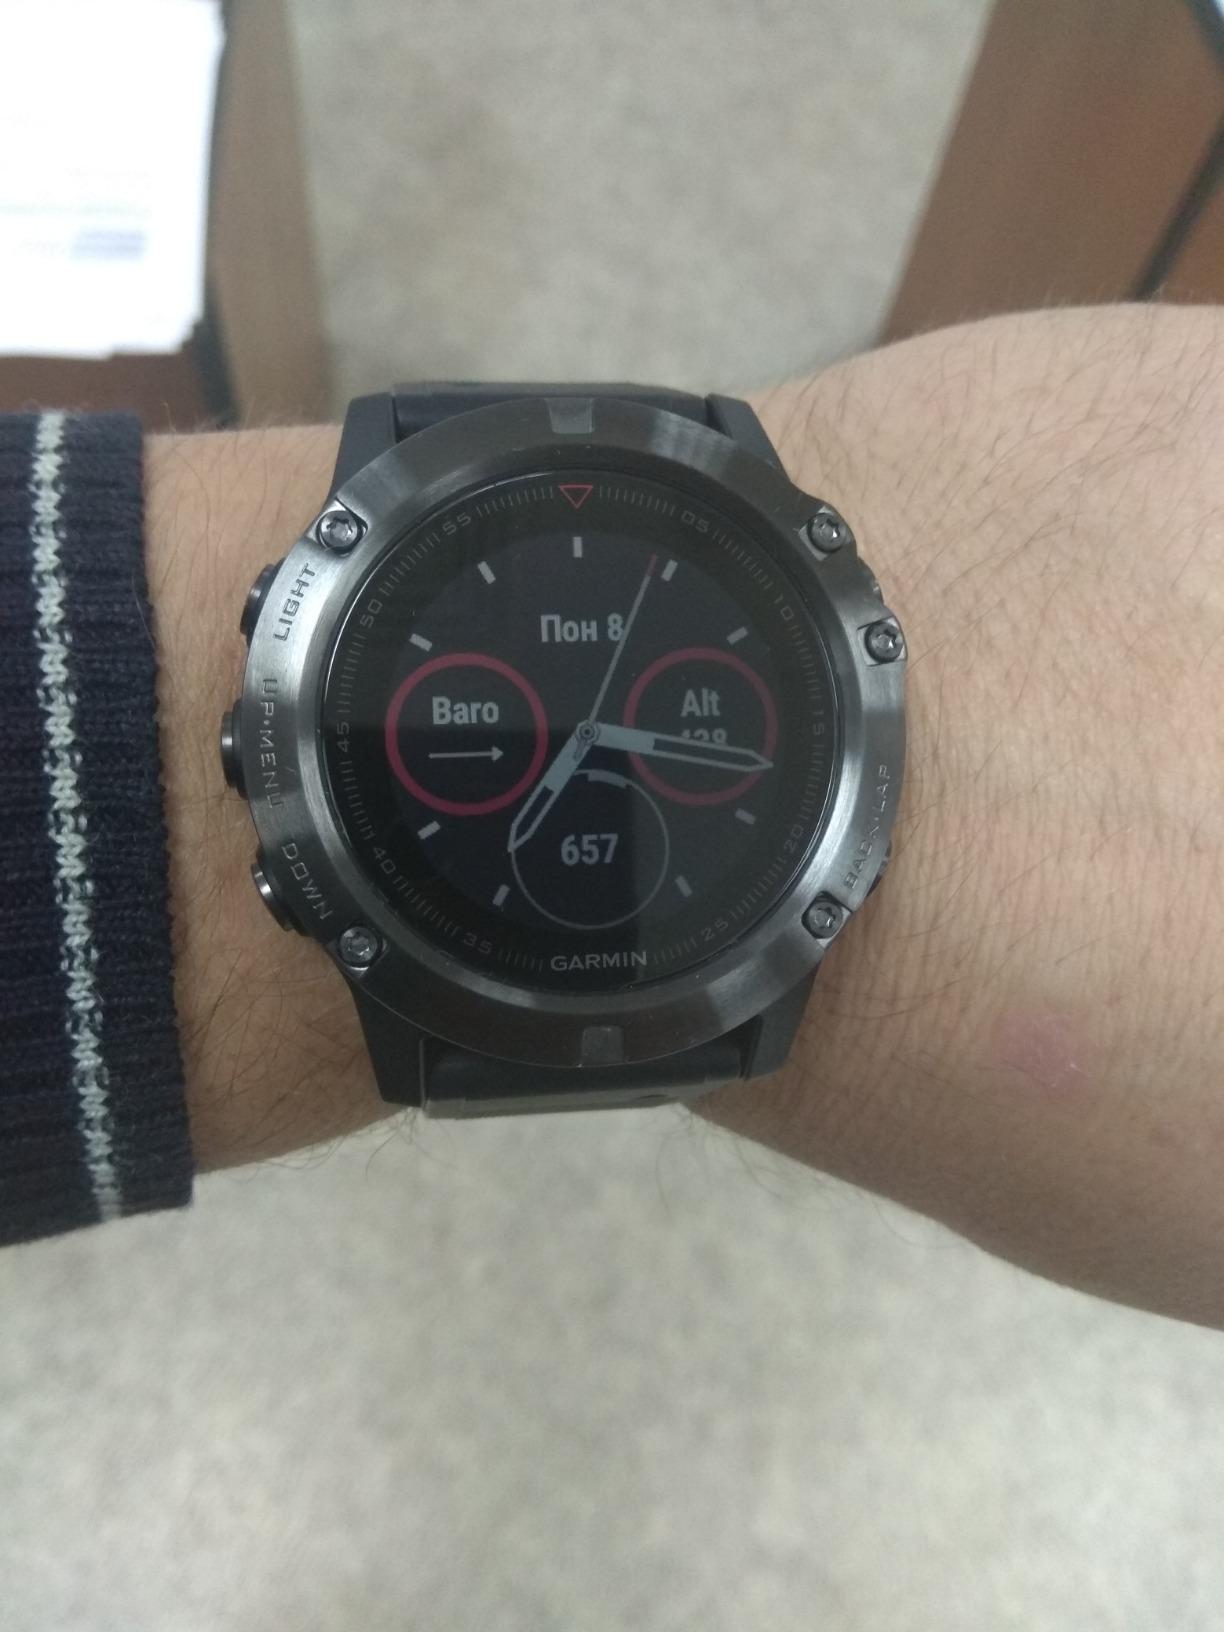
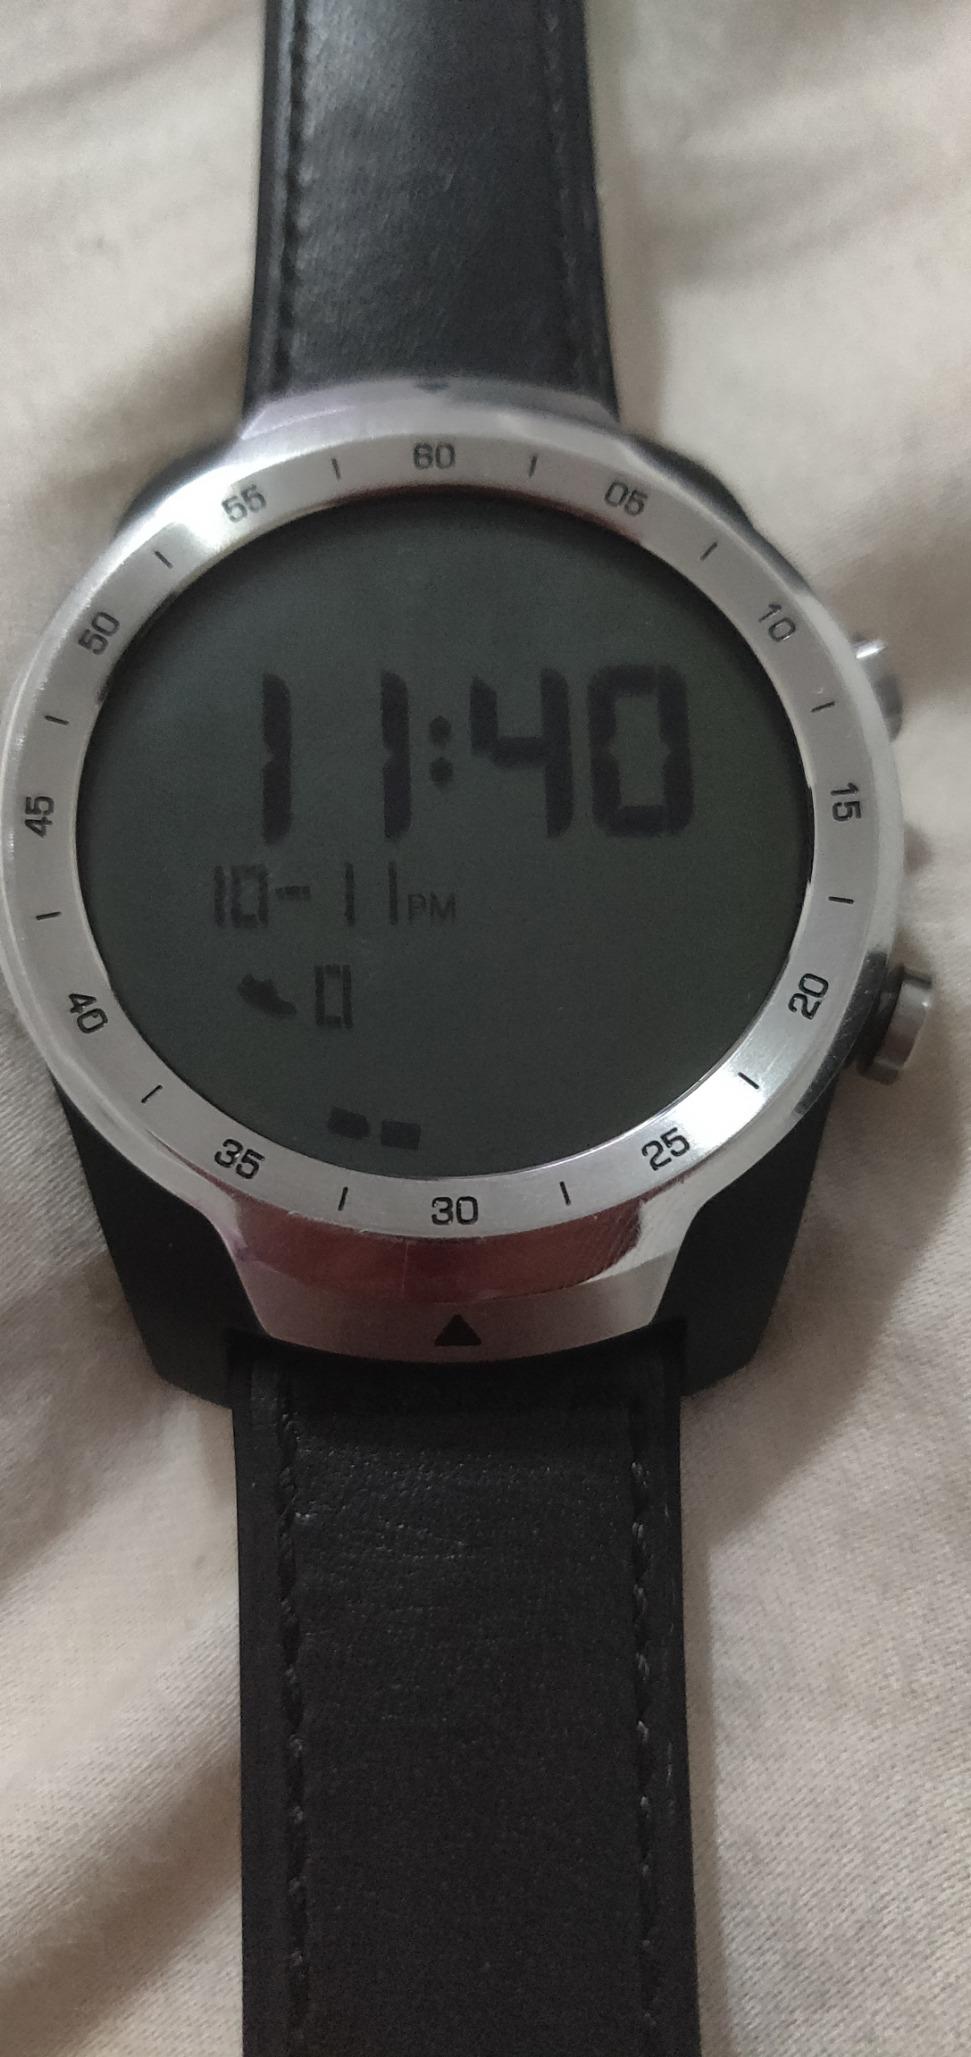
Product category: smartwatch
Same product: no